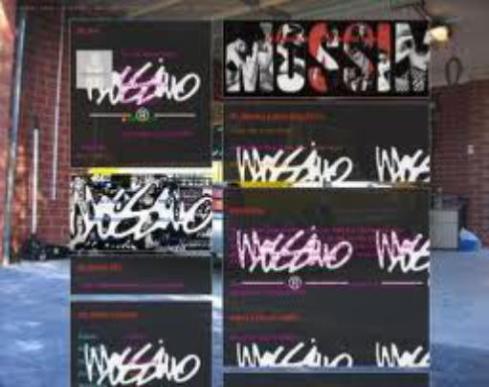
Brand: mossimo
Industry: Clothes